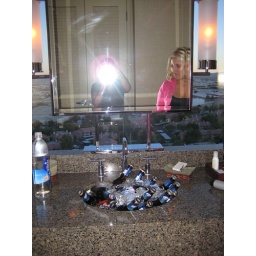
my hot pink bachelorette suite in the fantasy tower @ palms, las vegas.